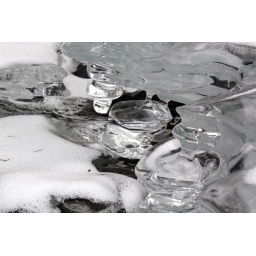
Ice pots are fascinating ice structures that occur with moving water in these brooks. They look like blown glass.